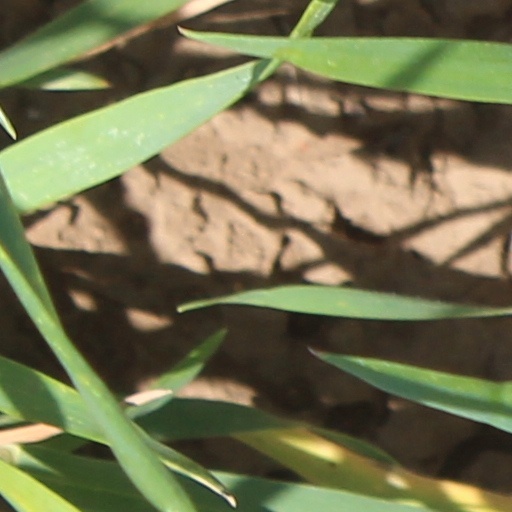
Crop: wheat